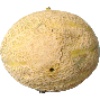
Label: Cantaloupe 2